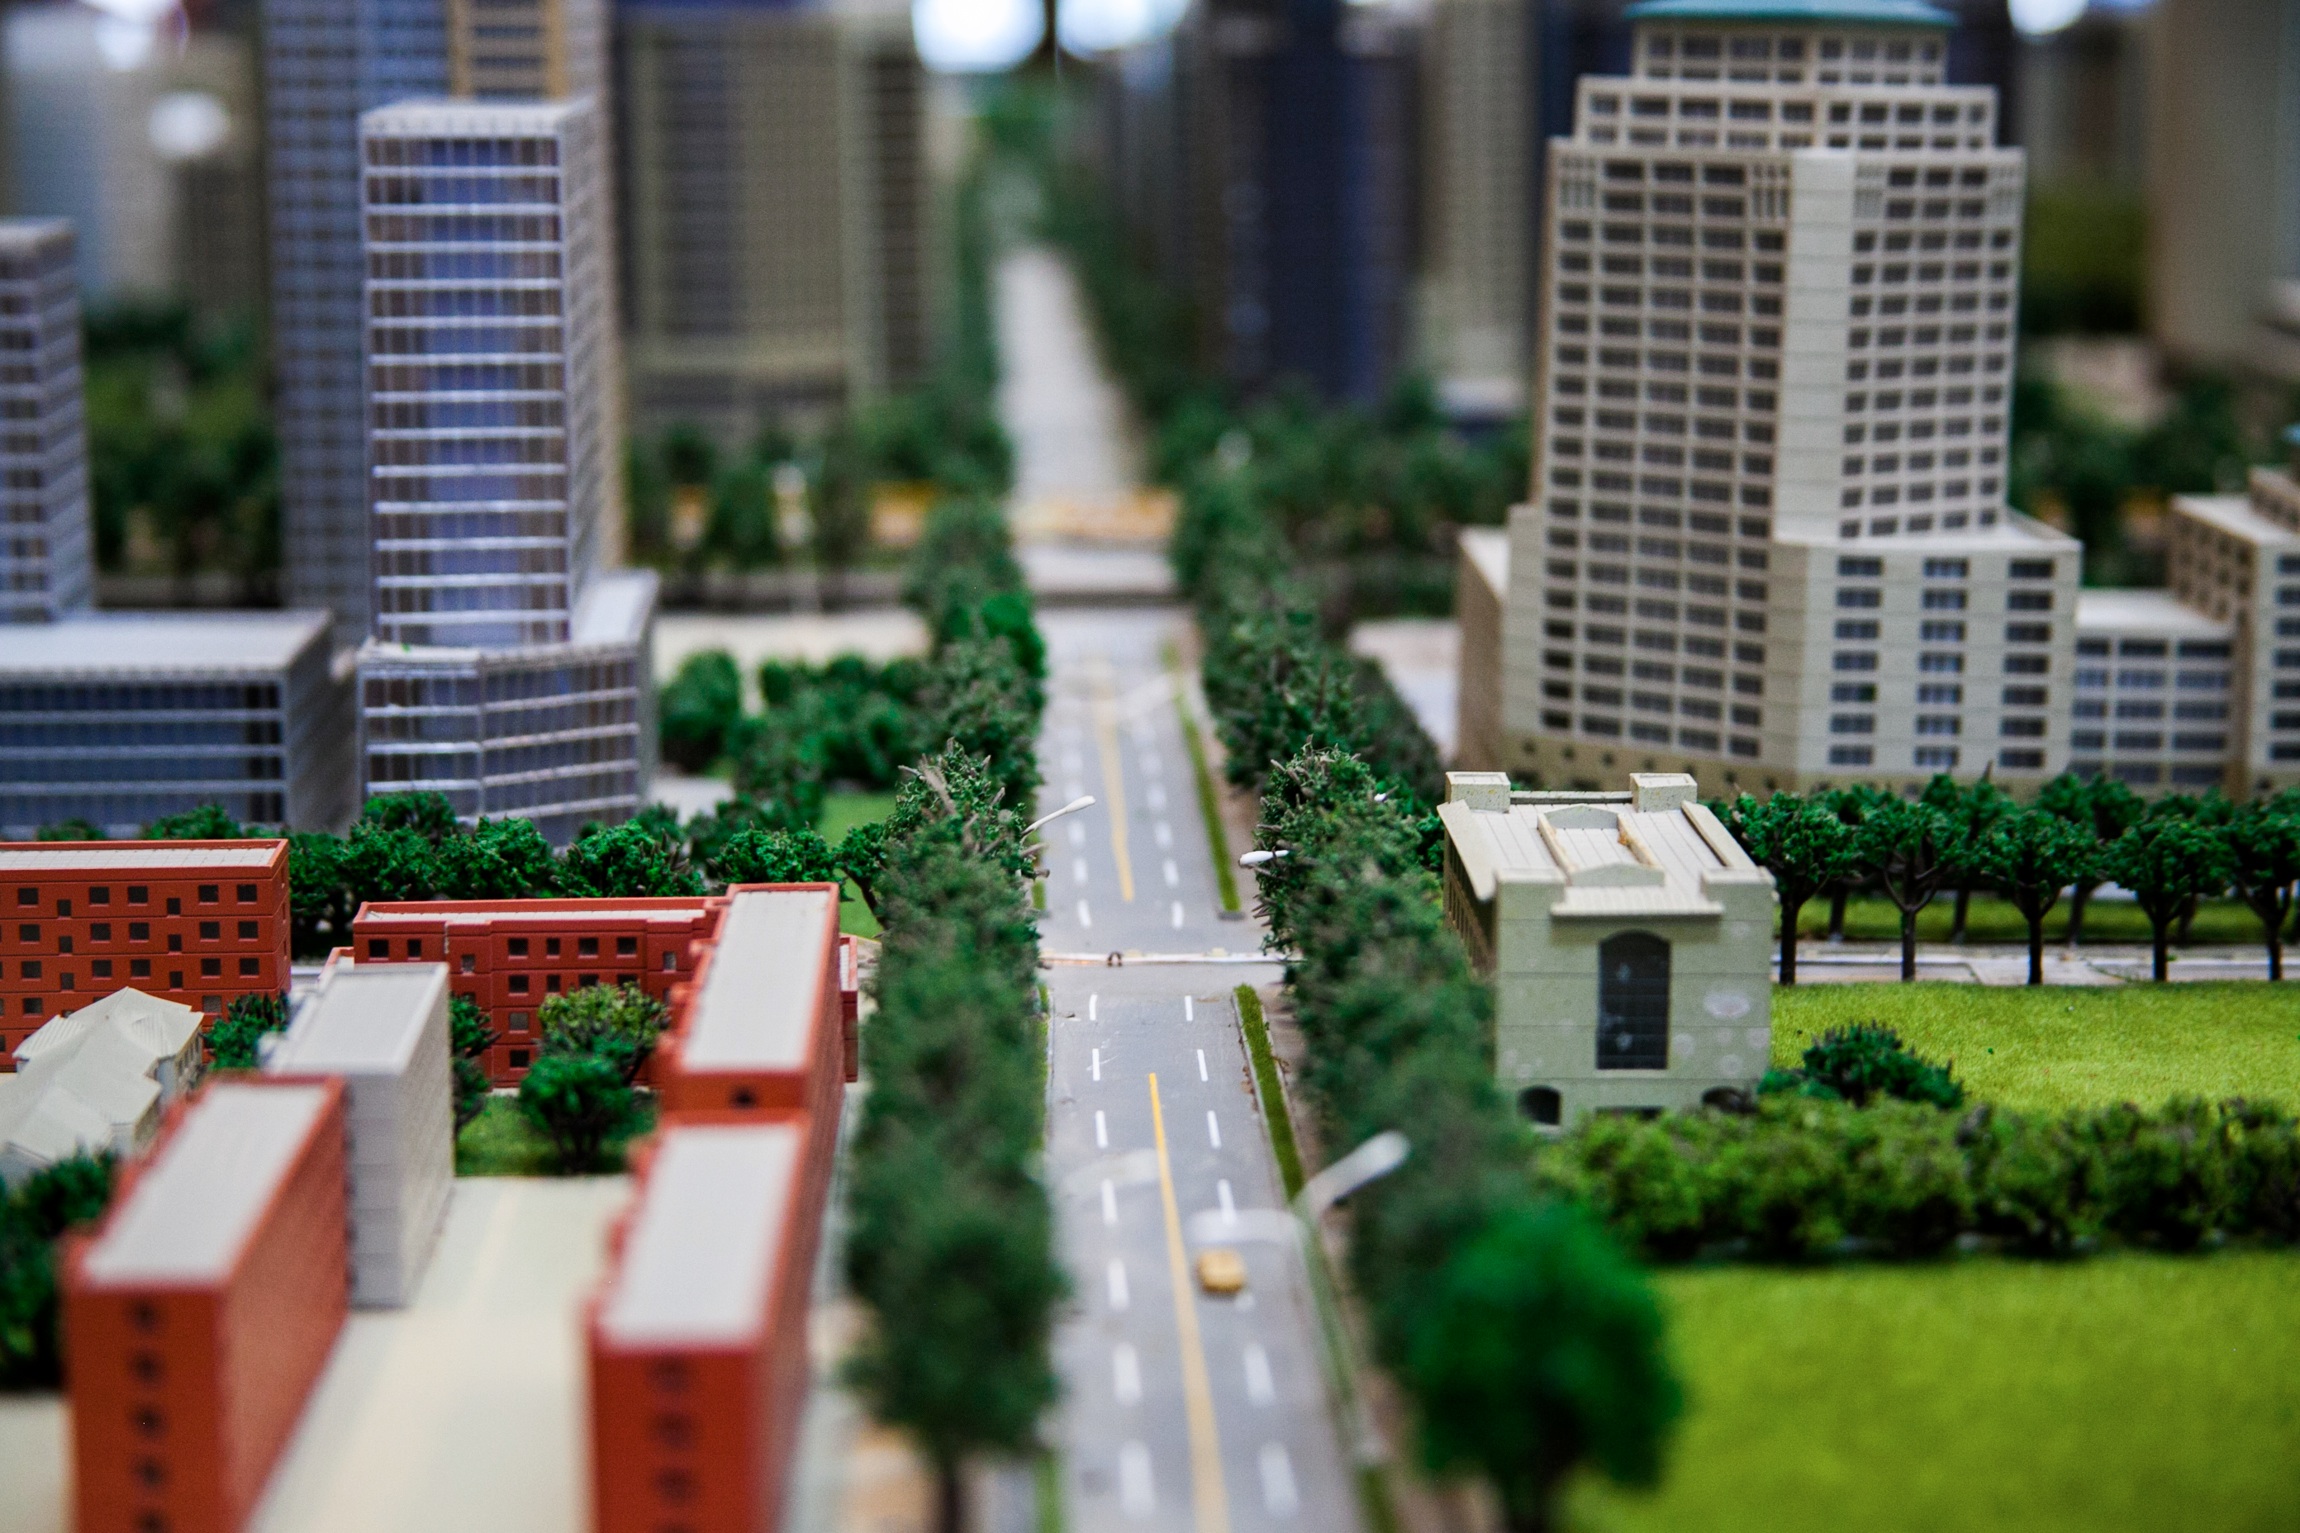
skyline, street, city, skyscraper, cityscape, downtown, suburb, neighbourhood, urban area, residential area, human settlement, metropolitan area